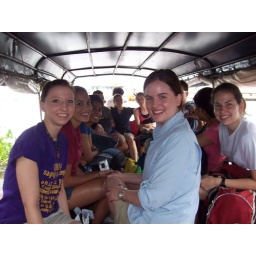
Team traveling by boat down the river in Peru to a village to set up a clinic.